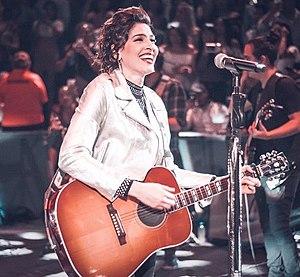
Ashley Grace Pérez, née le 27 janvier 1987 à Lake Charles, est une chanteuse et auteur-compositeur américaine. Elle est la chanteuse du groupe pop-country Ha*Ash.